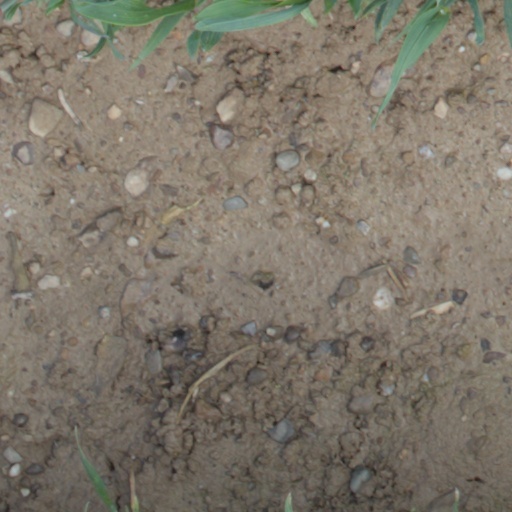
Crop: wheat